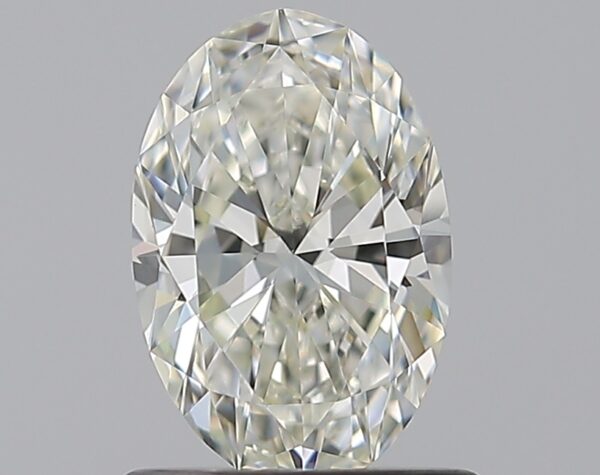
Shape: oval
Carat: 0.8
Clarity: VVS2
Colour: L
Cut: EX
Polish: EX
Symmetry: VG
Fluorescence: M
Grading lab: GIA
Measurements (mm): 7.67 x 5.1 x 3.17